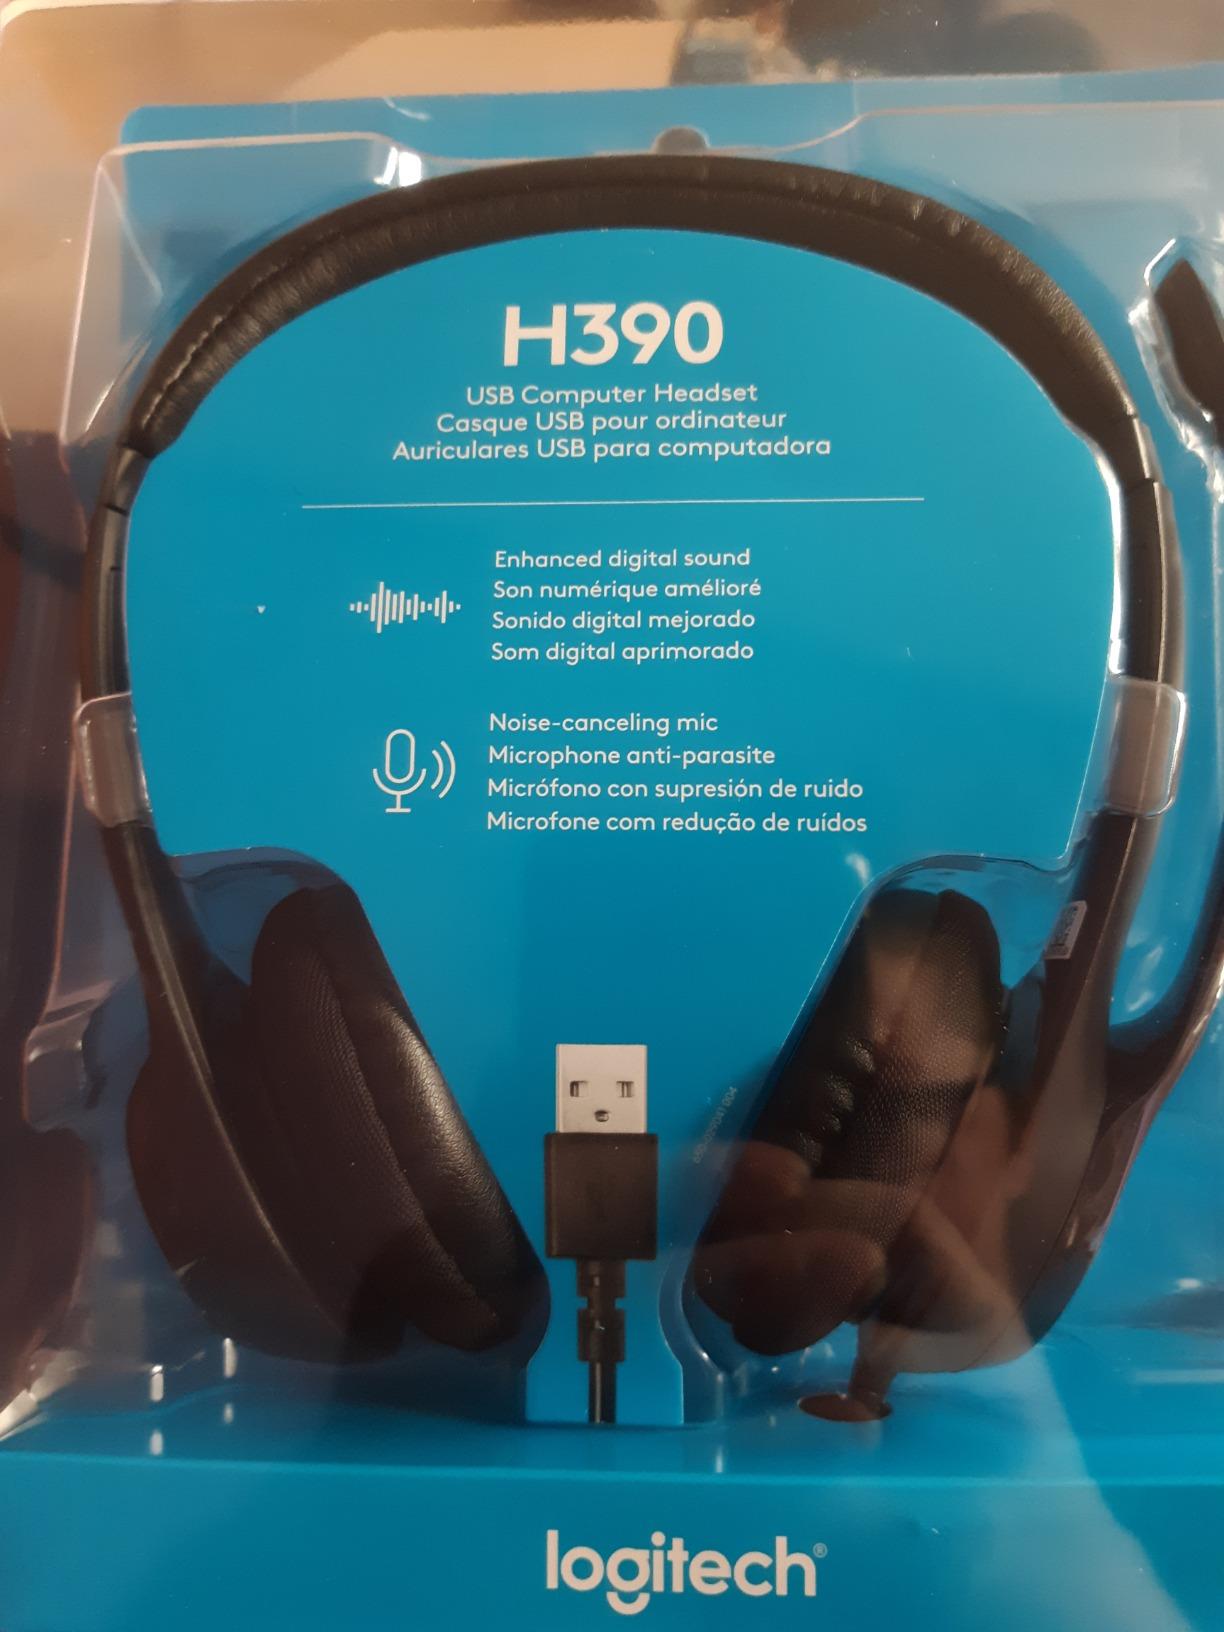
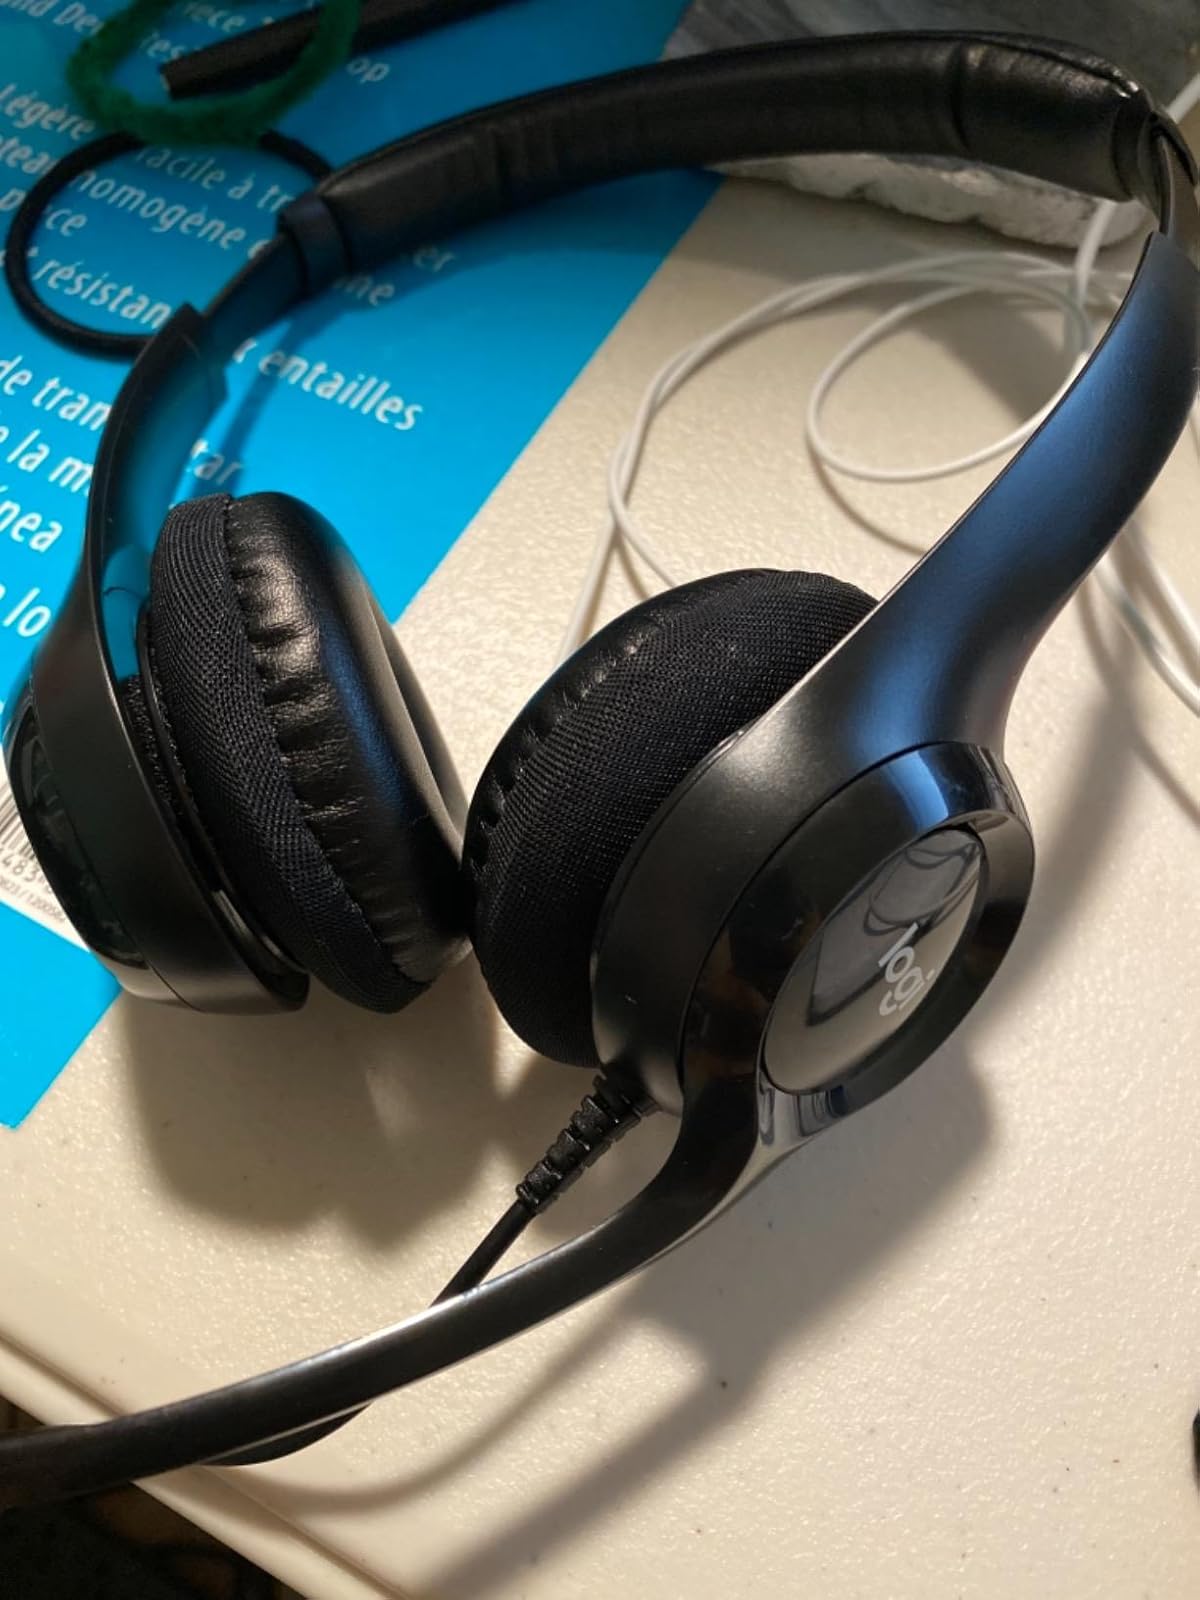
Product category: headphones
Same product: yes